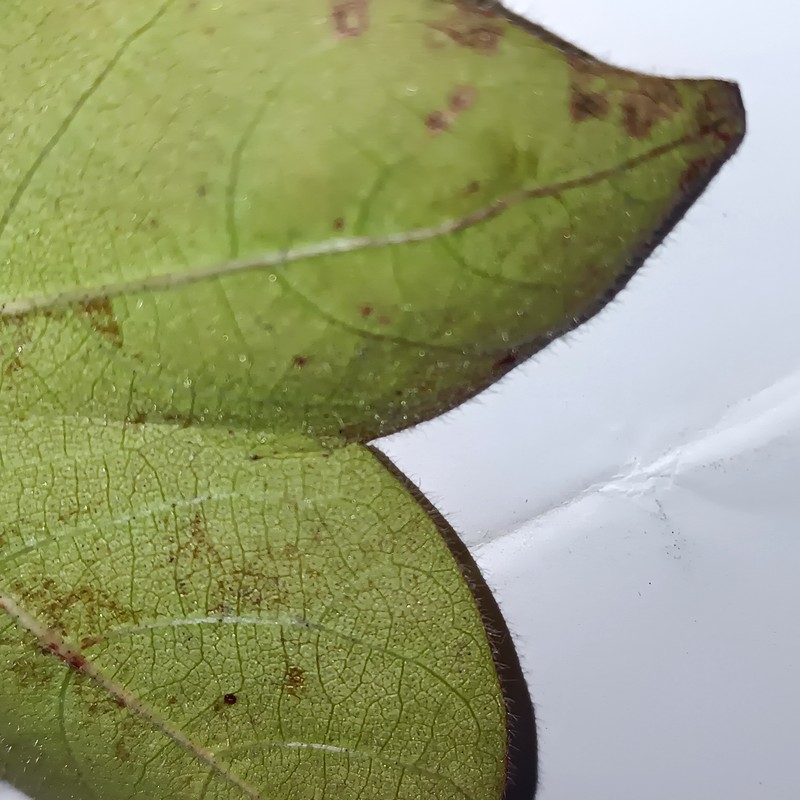
Label: Leaf Redding